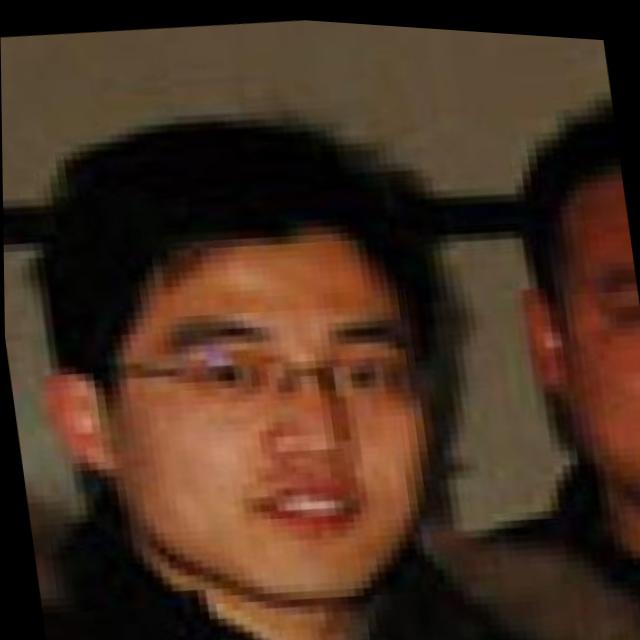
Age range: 21-44